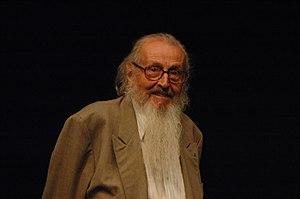
Antoine Duhamel à la Cinémathèque française
Antoine Duhamel, né le 30 juillet 1925 à Valmondois dans le département de Seine-et-Oise et mort au même lieu le 10 septembre 2014, est un compositeur français, principalement de musique de films.